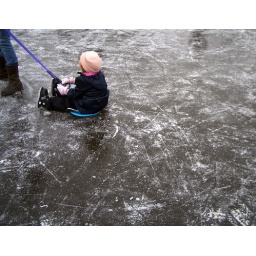
Ice skating, ice walking and ice gliding were quite popular today. As almost all water in Amsterdam's Vondelpark is frozen....